Kenderova Buttress

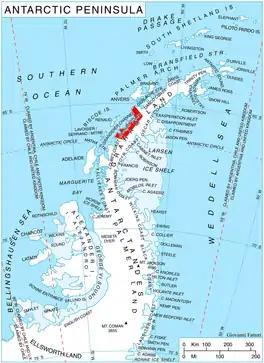
Location of Graham Coast on the Antarctic Peninsula.

Kenderova Buttress (‘Rid Kenderova’ \'rid ken-'de-ro-va\ is the ice-covered ridge rising to 2101 m in the west foothills of Bruce Plateau on Graham Coast in Graham Land, Antarctica. It has steep and partly ice-free southwest and northwest slopes, and surmounts Comrie Glacier to the northeast and northwest and its tributary Pollard Glacier to the southwest.